Fairlawn (Washington, D.C.)

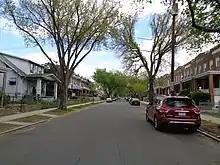
The Fairlawn neighborhood at the intersection of S st and 14th St SE in April 2018

The Nacotchtank Native Americans were the first settlers to inhabit the area now known as Fairlawn, living and fishing along the nearby Anacostia River. Captain John Smith was the first European to visit the region in A.D. 1612, naming the river the "Nacotchtank". War and disease decimated the Nacochtank, and during the last 25 years of the 17th century the tribe ceased to exist as a functional unit and its few remaining members merged with other local Piscataway tribes.